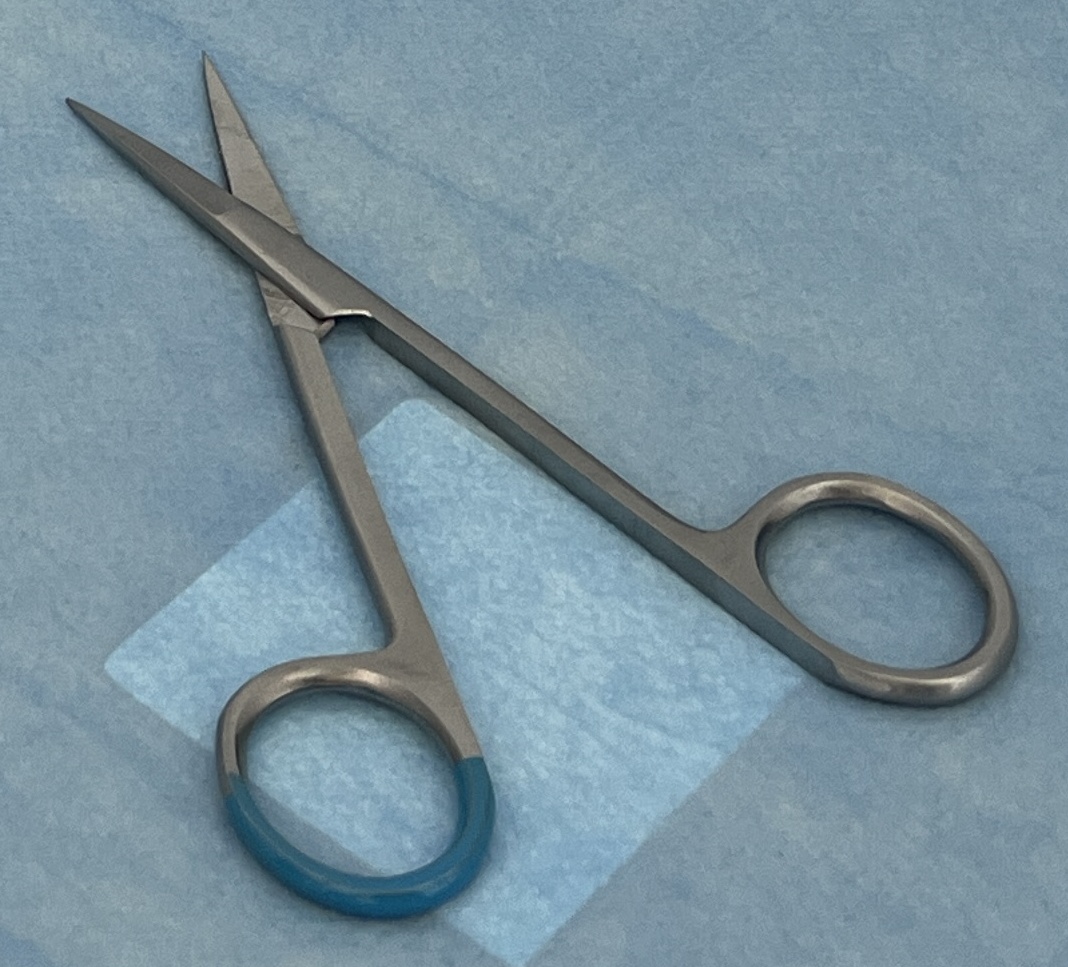
Hinged instrument state: open